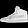
Label: Sneaker